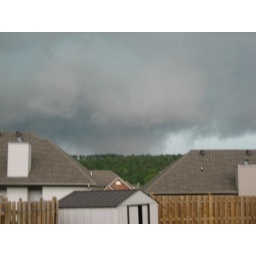
wall cloud in Forest Lakes on Bear Creek Rd.